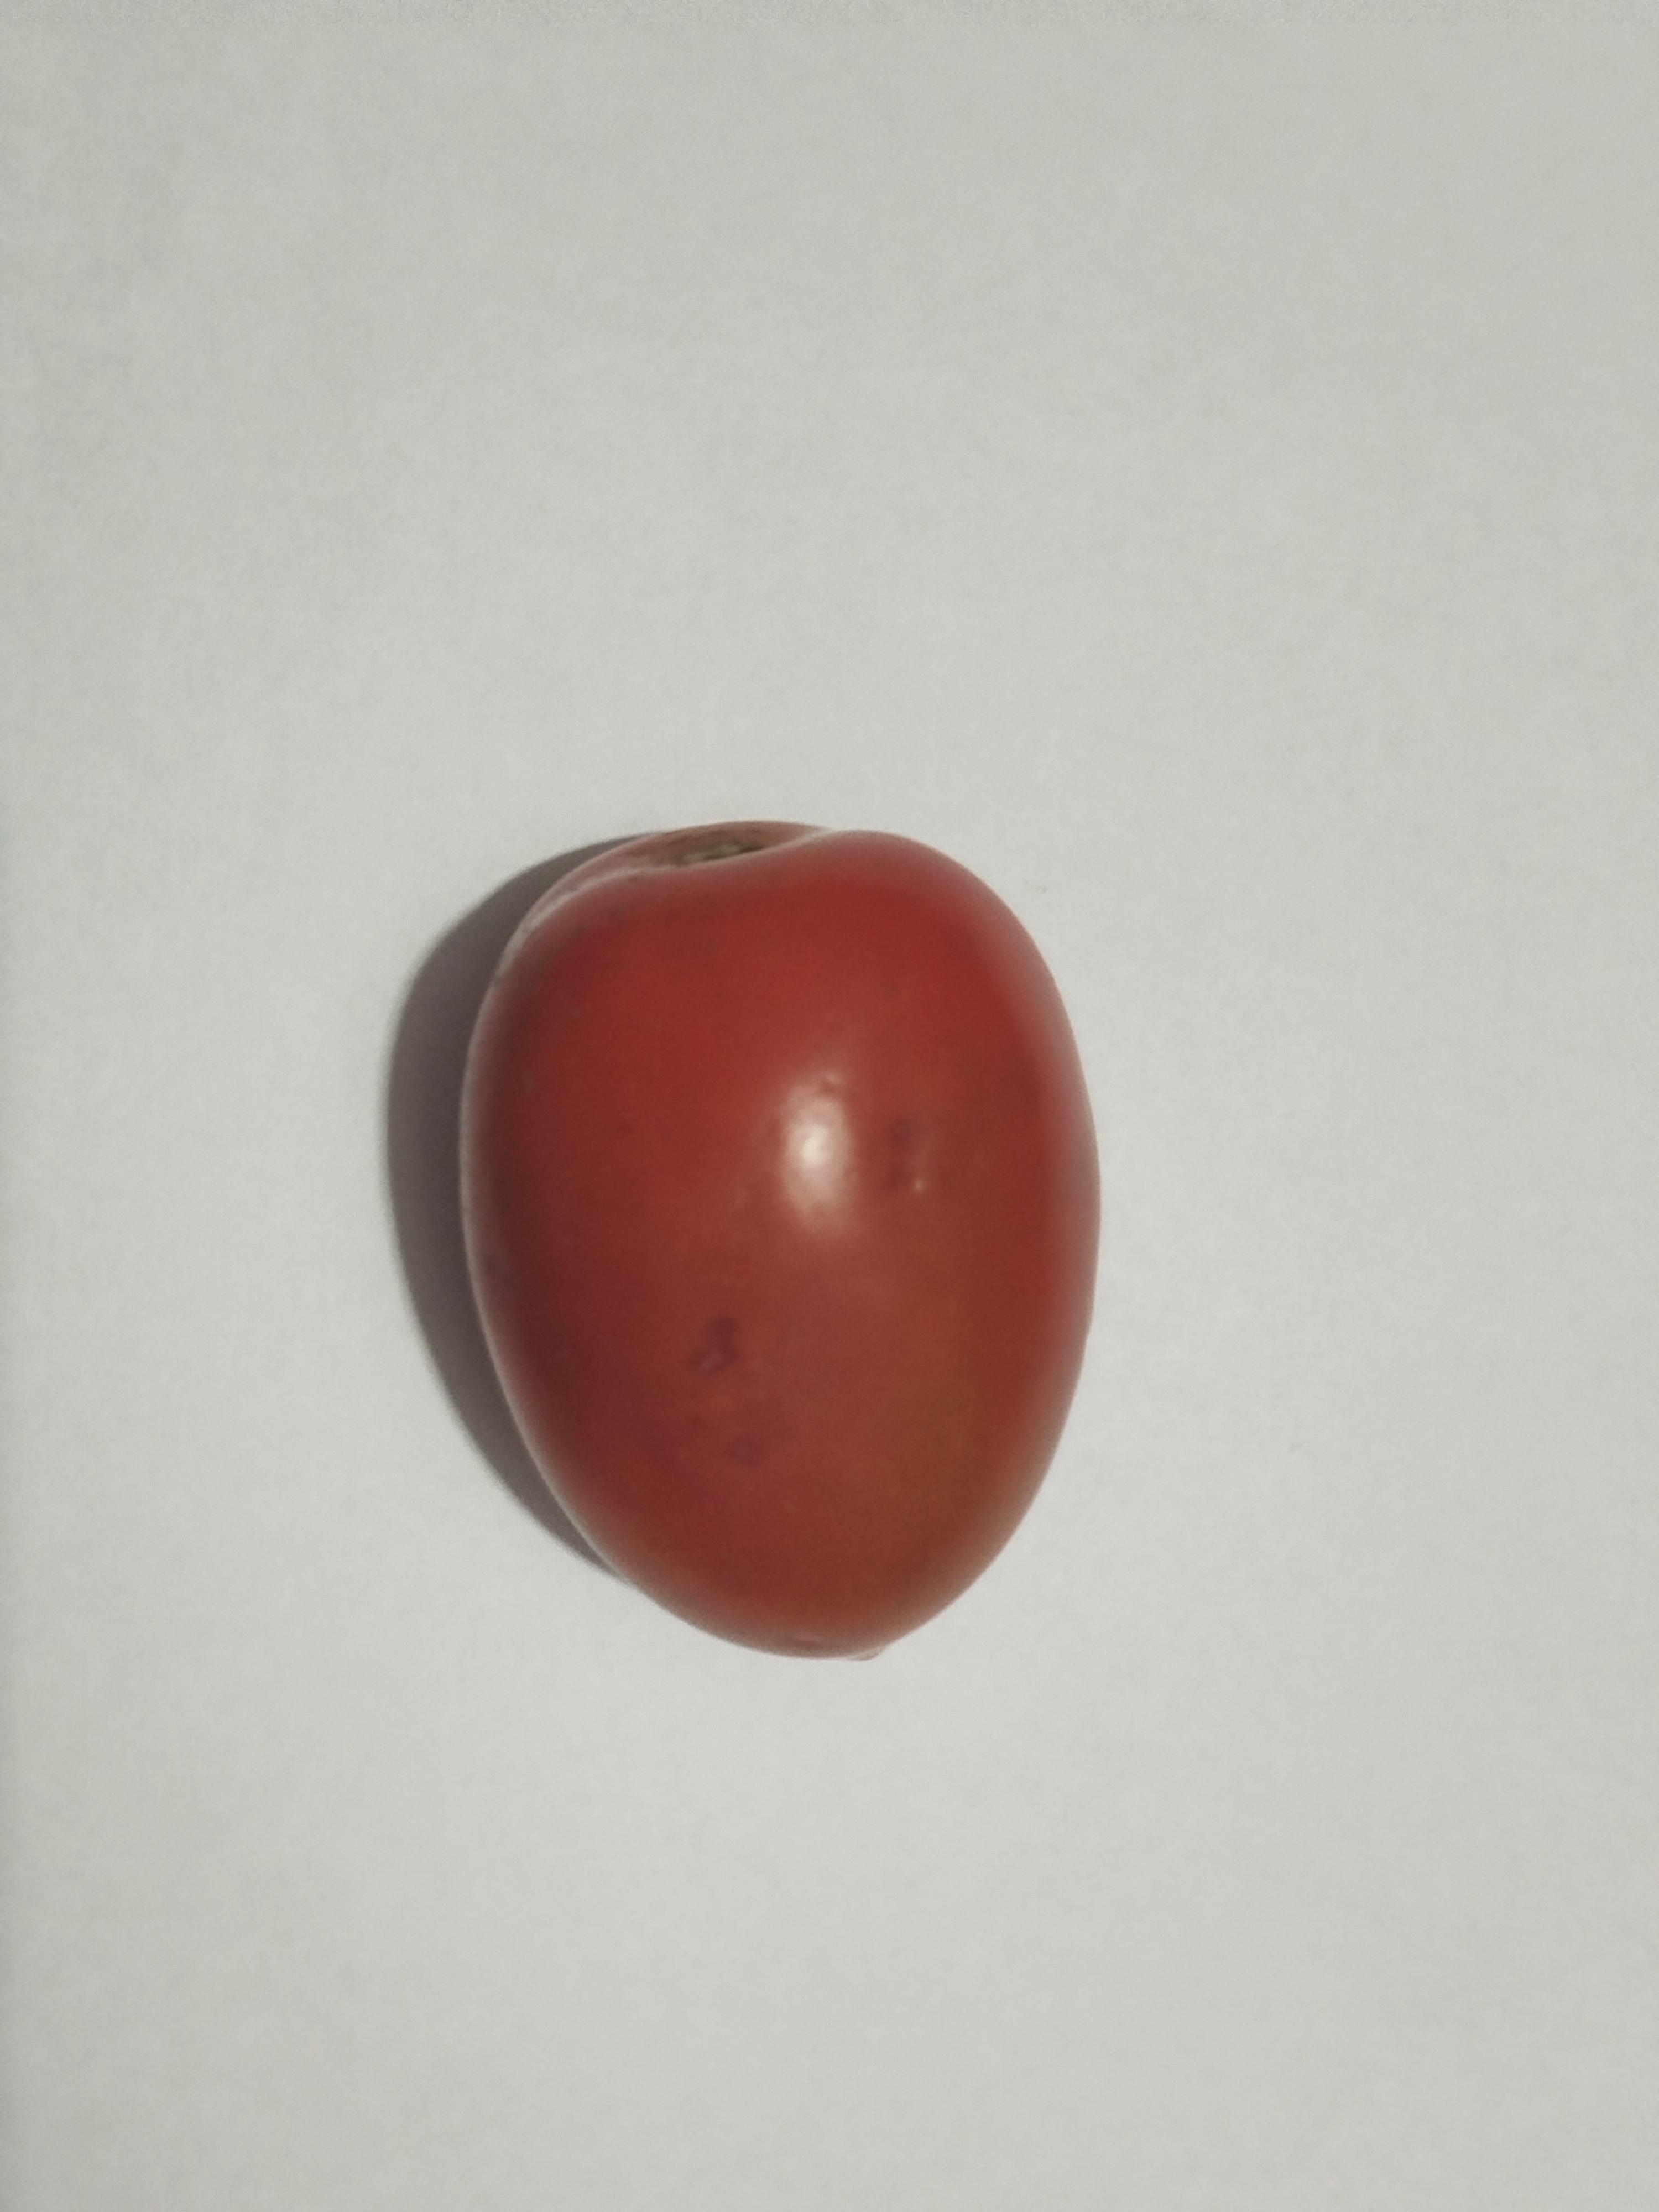
Label: Tomato